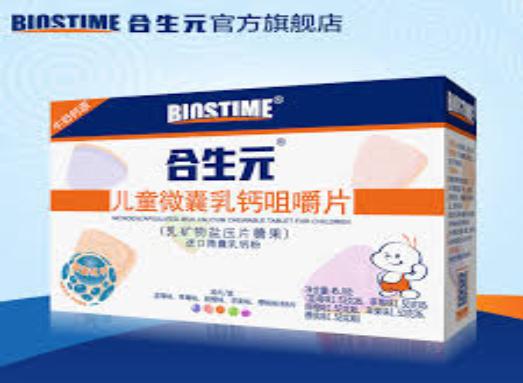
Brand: biostime-2
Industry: Food